Vermont Route 125

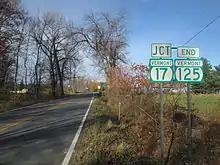
VT 125 approaching the junction with VT 17 in Chimney Point

VT 125 begins at an intersection with VT 17 in the Chimney Point section of Addison just after the latter comes off the Champlain Bridge from Crown Point. VT 125 runs southeast through the Chimney Point State Historic Site as Bridge Road, a two-lane local road. Running along the western shore of Lake Champlain, the route passes several housing developments in the town of Addison, crossing south over a local tributary of the lake. Winding southeast, VT 125 crosses through the flats of Addison County, crossing into the town of Bridport. Turning away from the lake shore, VT 125 turns east at the junction with Lake Street, soon bending southeast through the flats in Bridport. At West Market Street, the route turns eastward again, reaching the hamlet of Bridport.